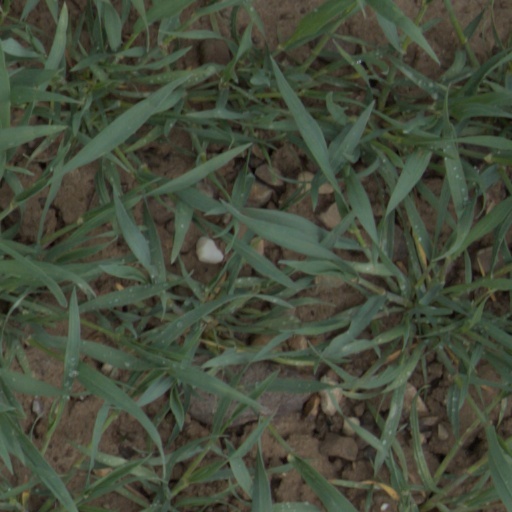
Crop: wheat